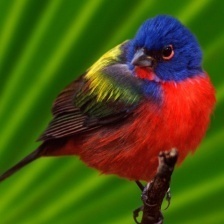
Species: PAINTED BUNTING
Scientific name: PASSERINA CIRIS
ImageNet parent category: indigo_bunting